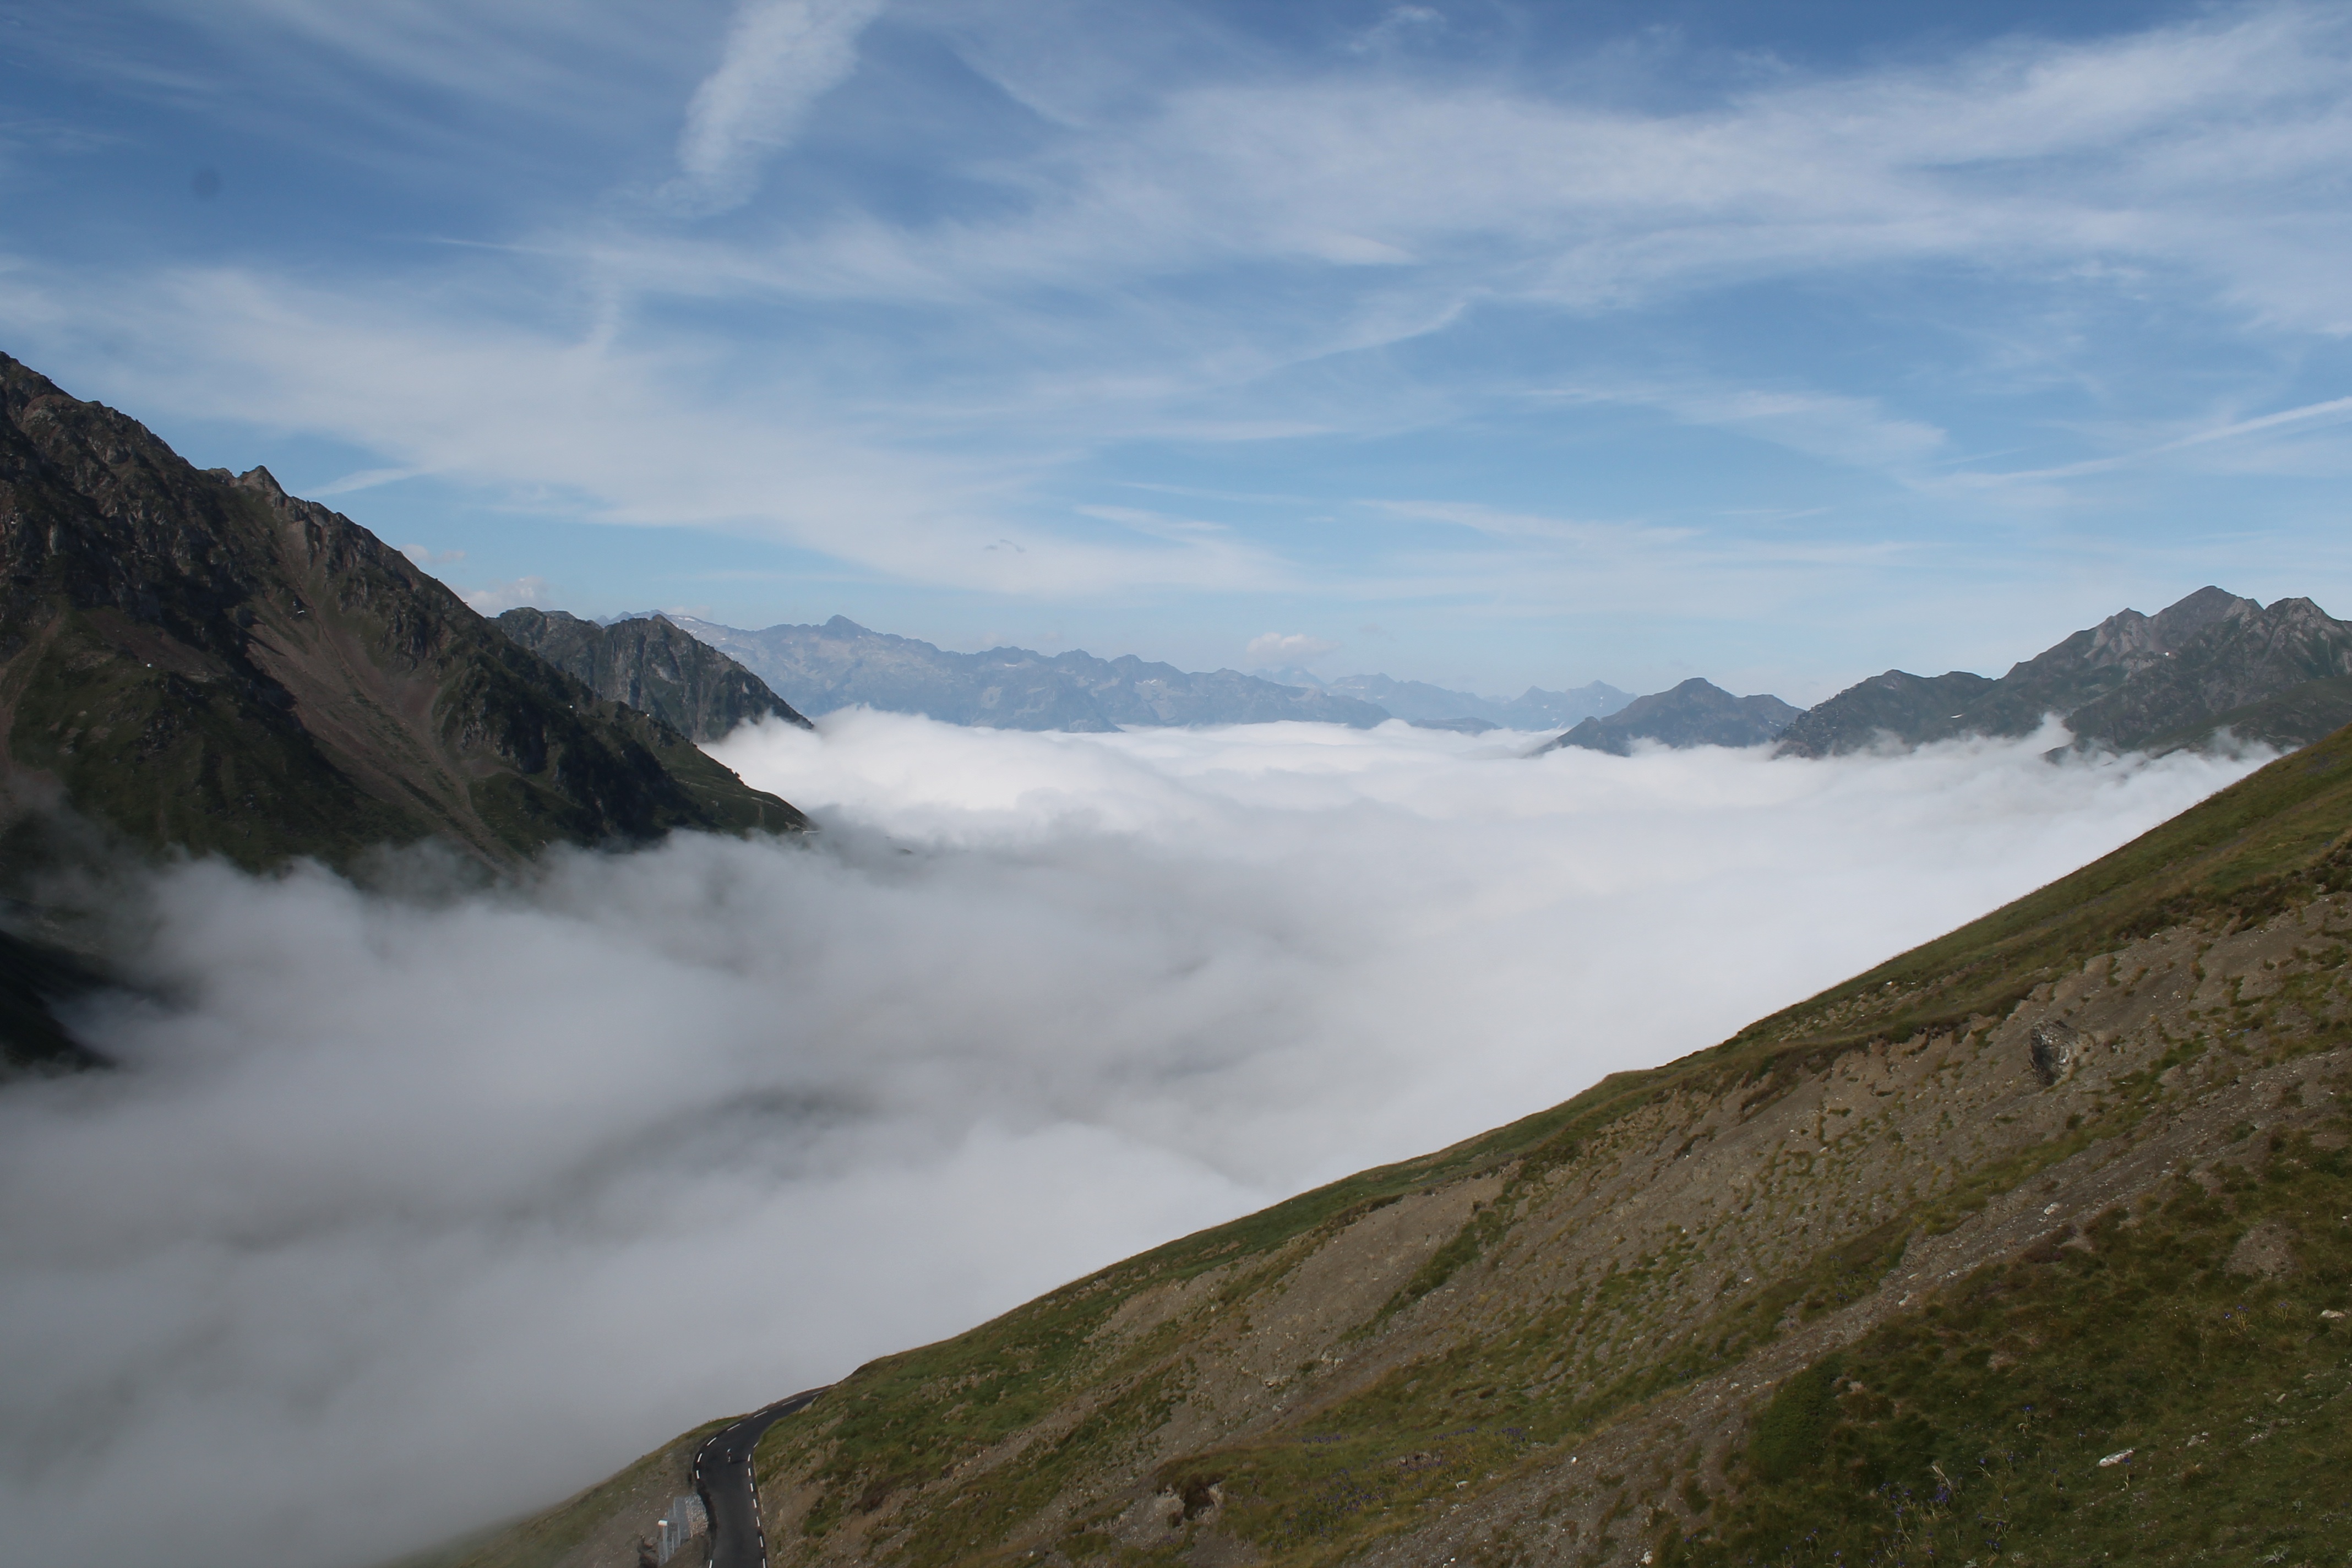
landscape, nature, wilderness, walking, mountain, snow, cloud, sky, cloudy, hill, lake, adventure, valley, mountain range, cliff, weather, fjord, highland, terrain, sea of clouds, ridge, summit, mountains, alps, plateau, fell, loch, cloudy sky, pyrenees, landform, mountain pass, high mountain, geographical feature, atmospheric phenomenon, mountainous landforms, glacial landform, geological phenomenon